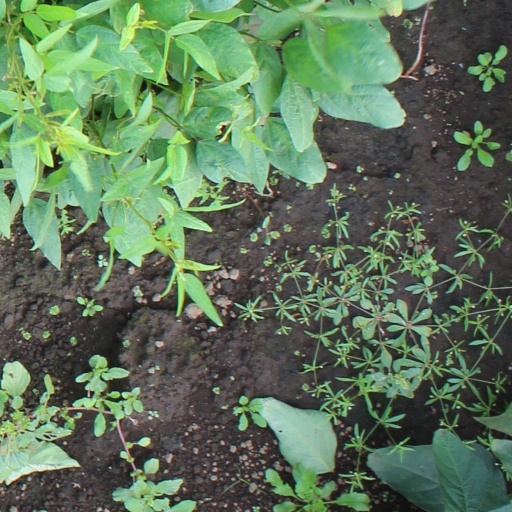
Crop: soybean